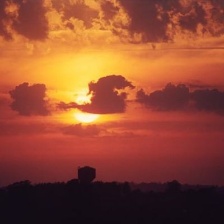
Cloud type: Altocumulus